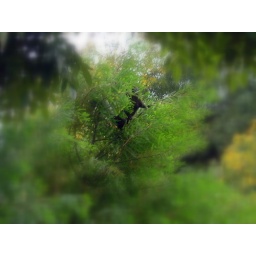
A squirrel that was running around in the trees in the courtyard of a church in Cholula.